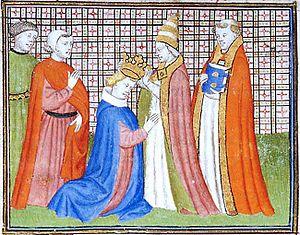
Nicolas V, né vers 1258 à Corvaro dans les Abruzzes en Italie et mort le 16 octobre 1333 à Avignon, était un franciscain italien.